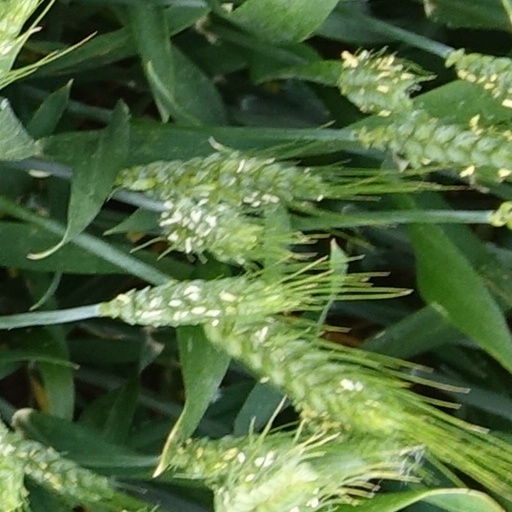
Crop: wheat